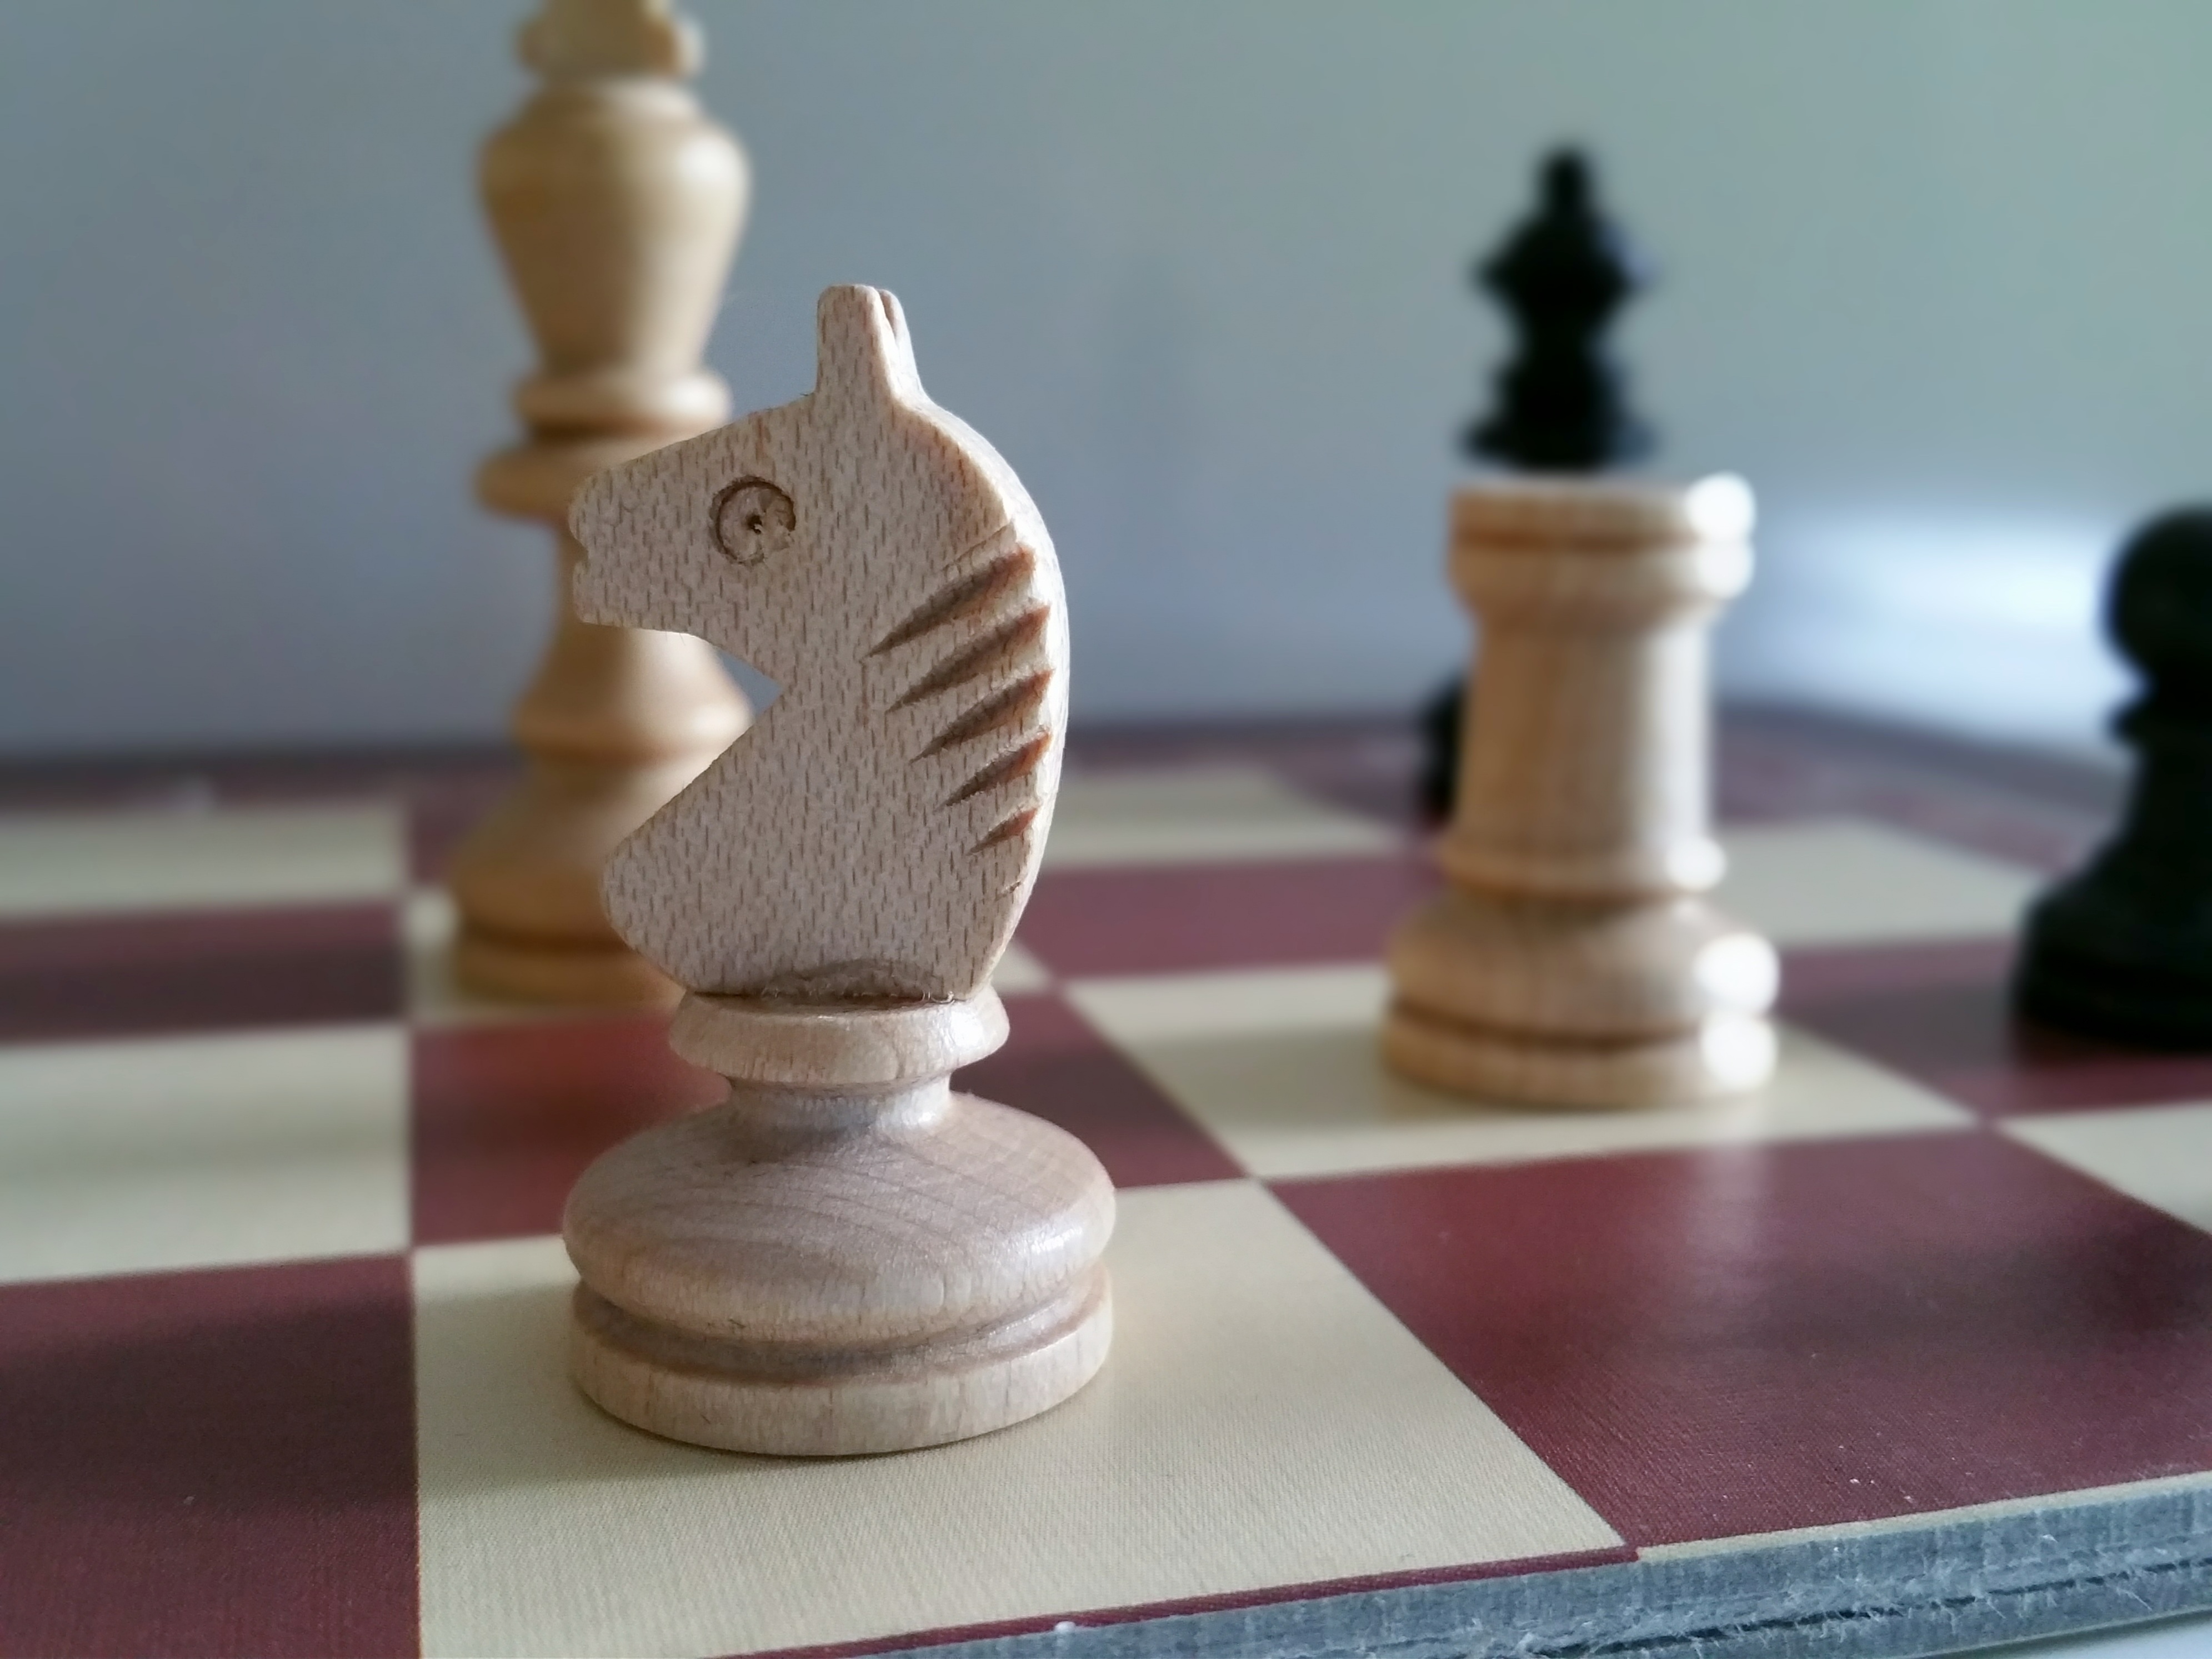
recreation, board game, sports, chess, strategy, chessboard, games, wooden figures, game characters, gesellschaftsspiel, game board, indoor games and sports, tabletop game